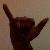
The image shows a hand gesture representing the letter 'Y' in Indian Sign Language.